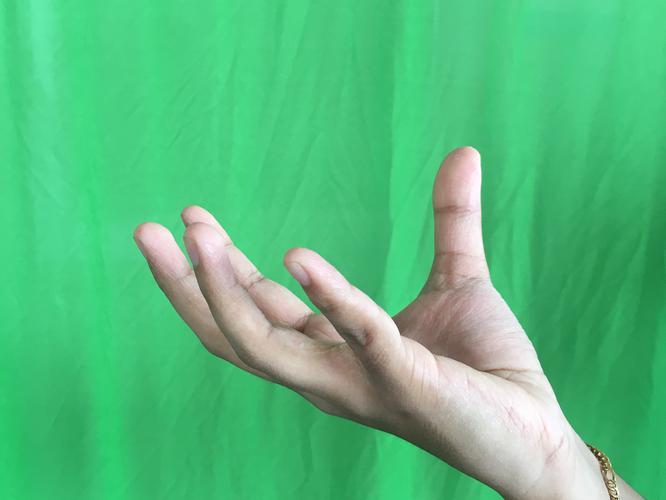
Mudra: Padmakosha
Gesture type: single_hand